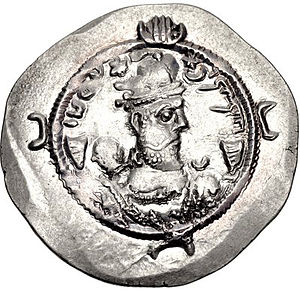
Bahram Chobin
Bahram Chobin var en berømt Eran spahbod i slutningen af det 6. århundrede i Persien. Han tilranet sig Sassanid tronen fra Hormizd 4., hvor han herskede i et år kendt som Bahram 6.